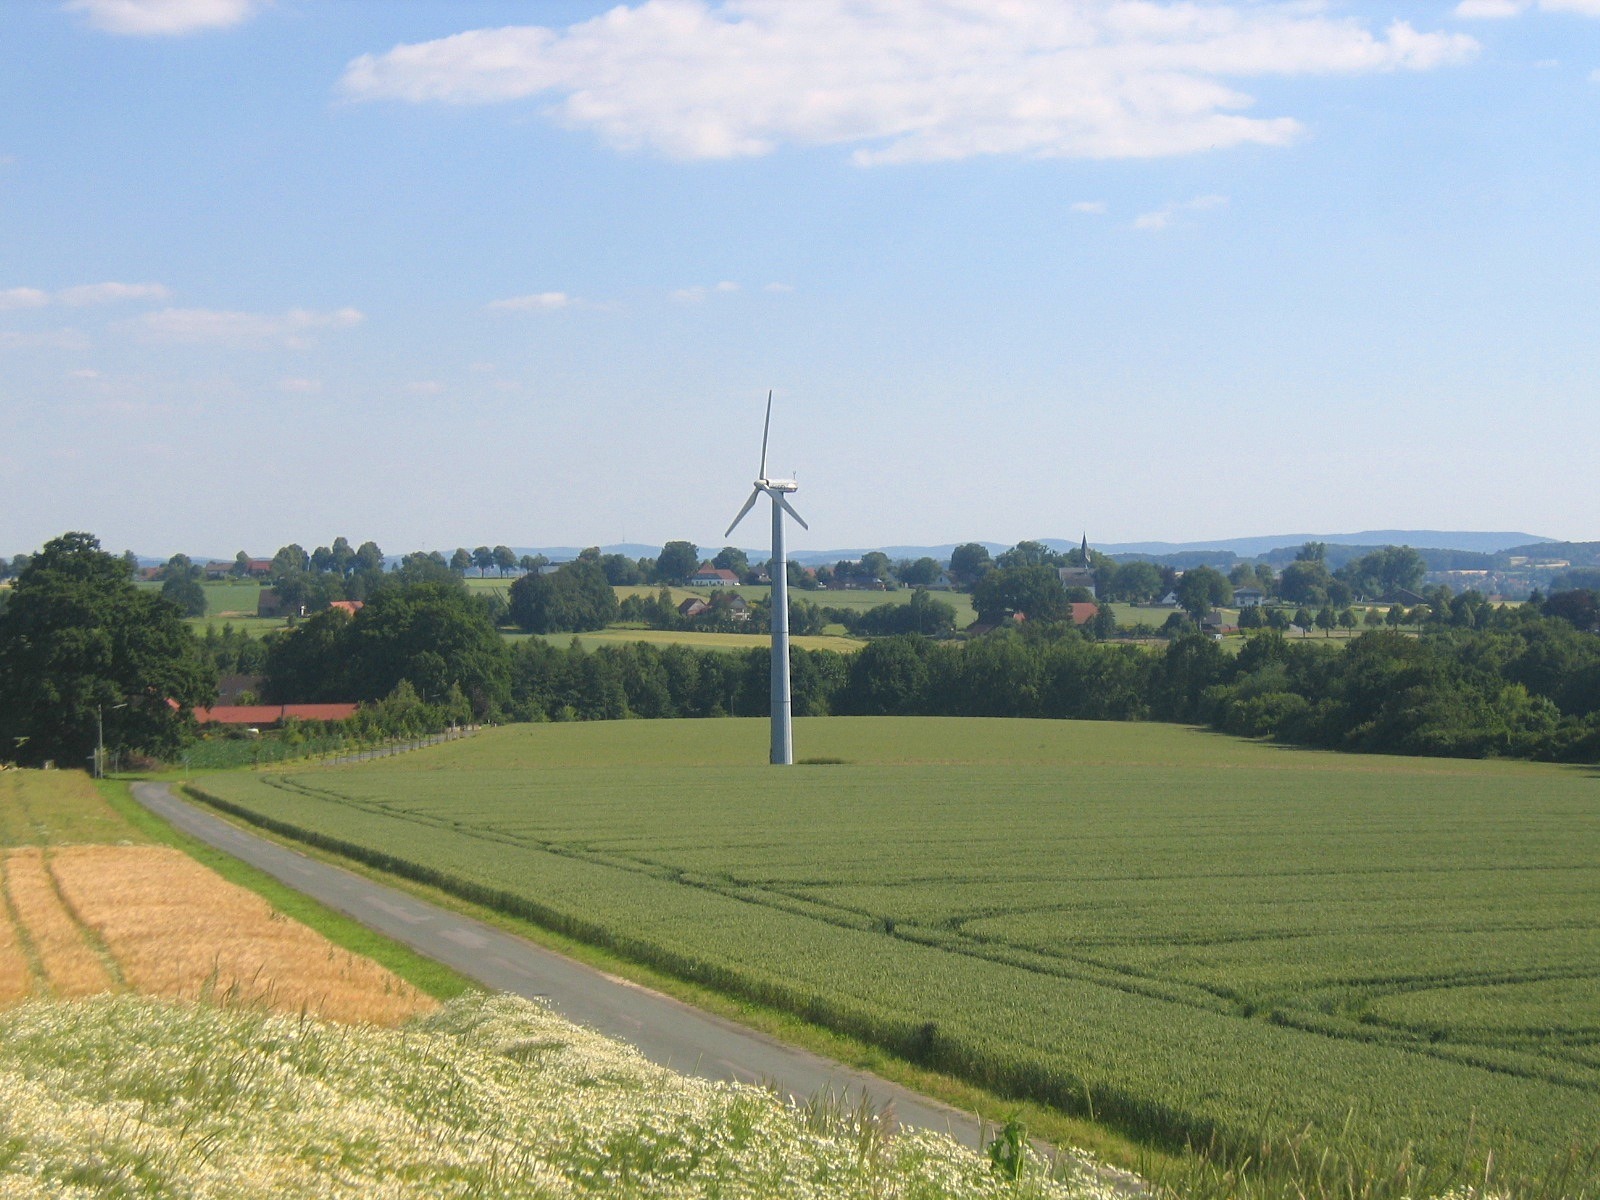
landscape, nature, forest, grass, sky, field, farm, meadow, prairie, countryside, hill, windmill, wind, country, summer, spring, scenic, pasture, machine, wind turbine, agriculture, plain, turbine, energy, trees, woods, outside, clouds, mill, polder, grassland, wind farm, germany, rural area